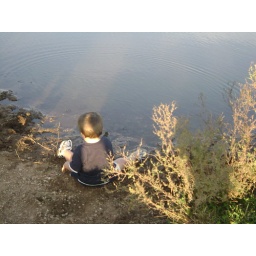
Tara's boy Keith playin' in the water